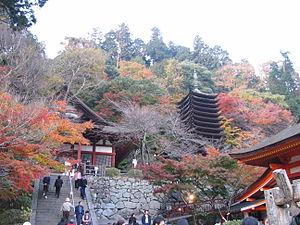
Le Tanzan-jinja, également appelé temple Tōnomine, est un sanctuaire shinto situé dans la ville de Sakurai, préfecture de Nara au Japon.